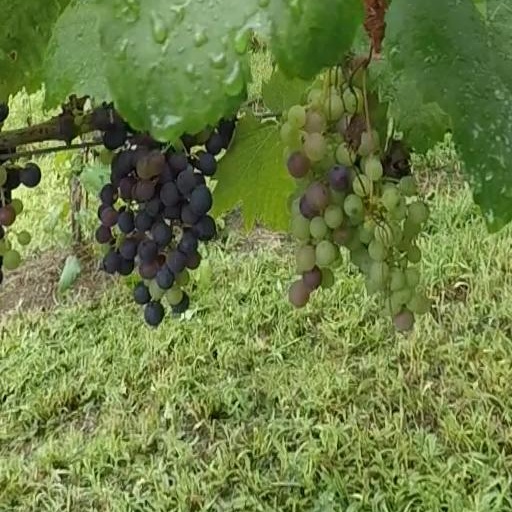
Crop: grape